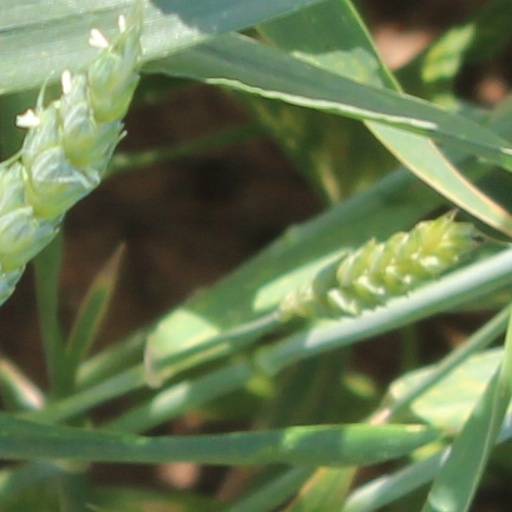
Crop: wheat